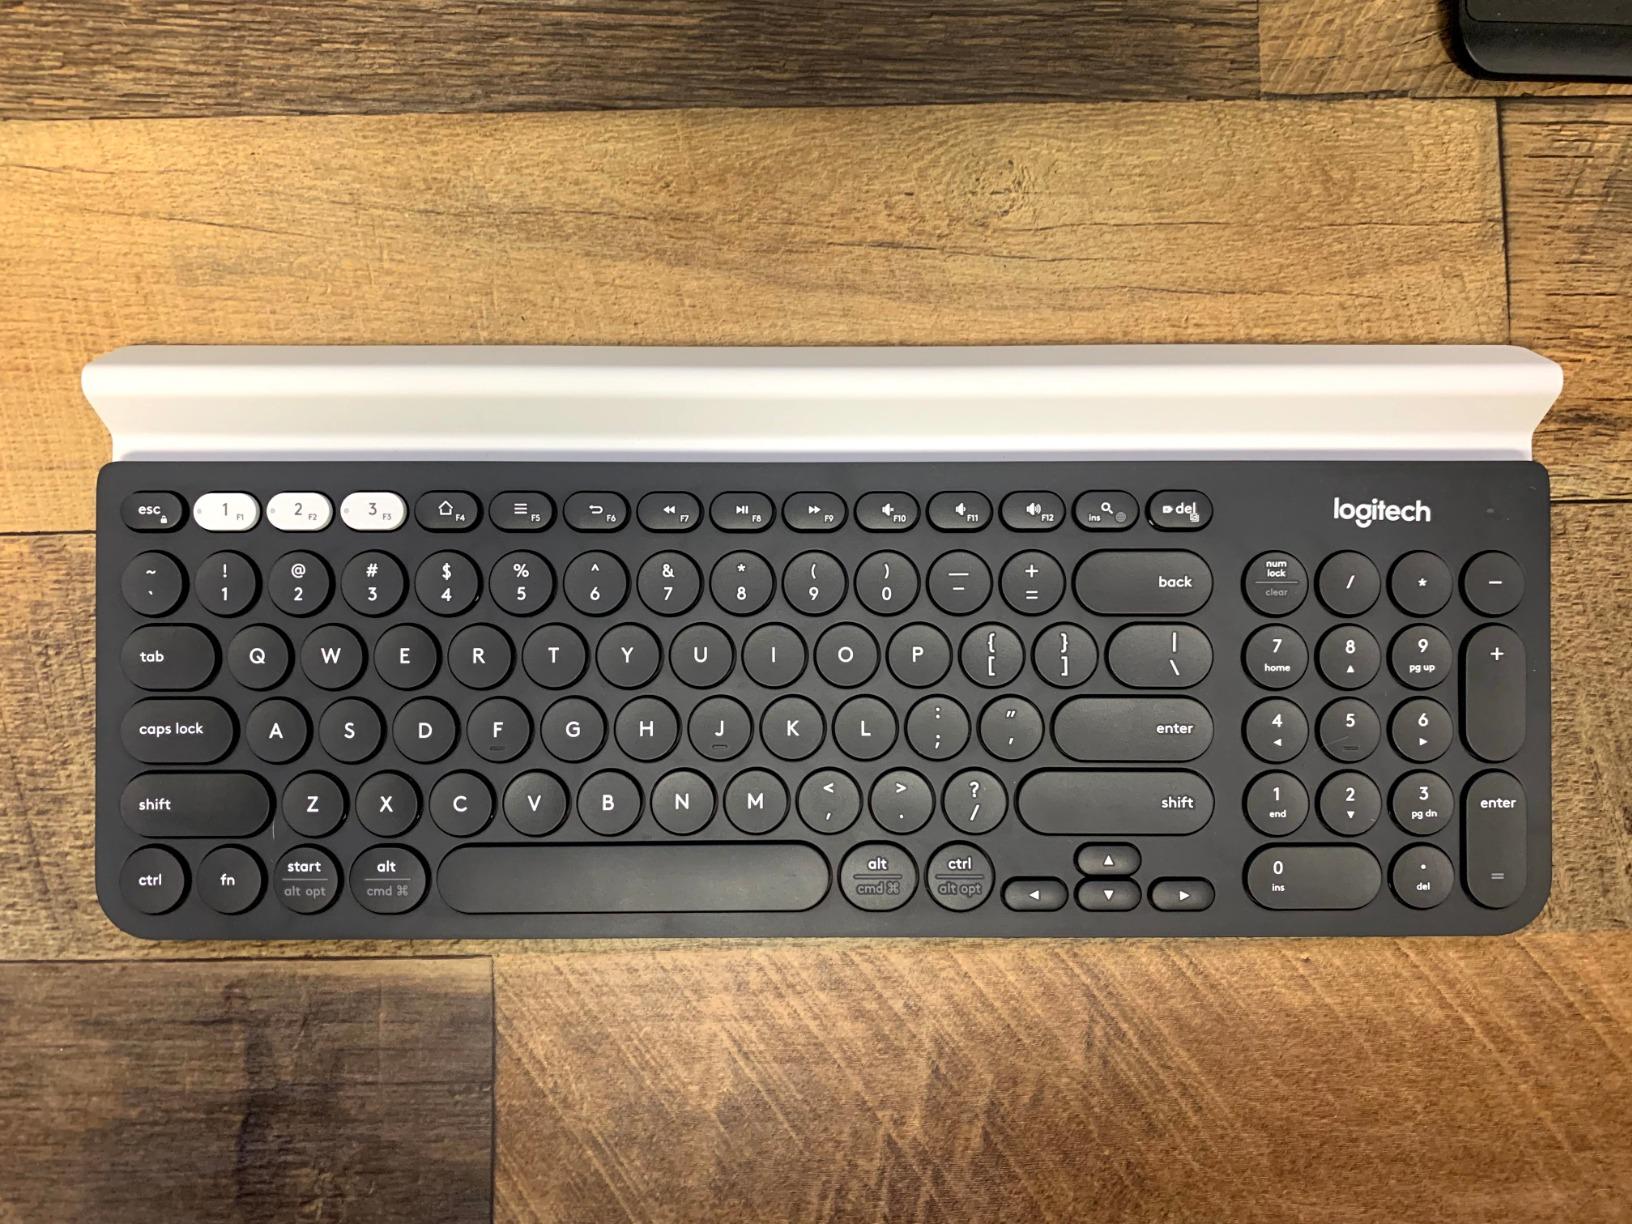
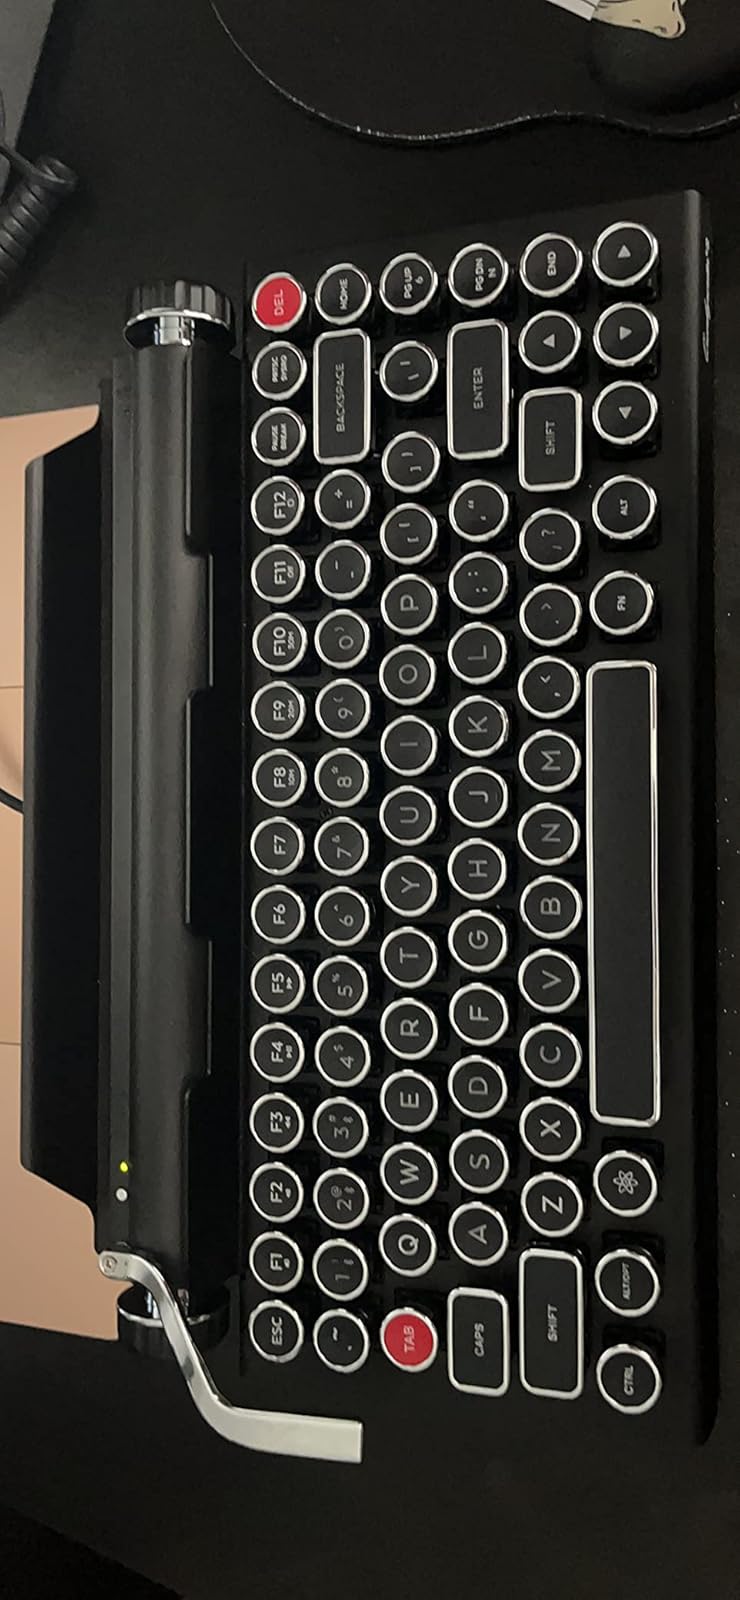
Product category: keyboard
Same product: no